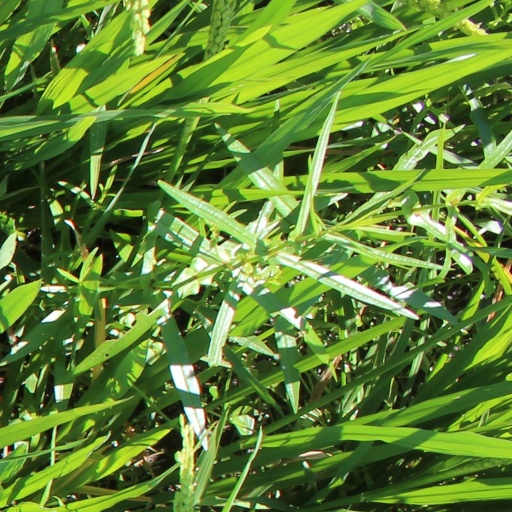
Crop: rice